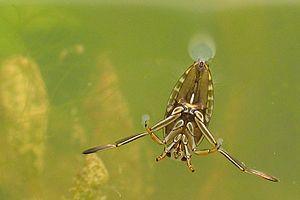
Les pattes d'un insecte sont des membres articulés supportés par le thorax. Les trois paires de pattes, une à chaque segment du thorax, sont la caractéristique de la classe des hexapodes.